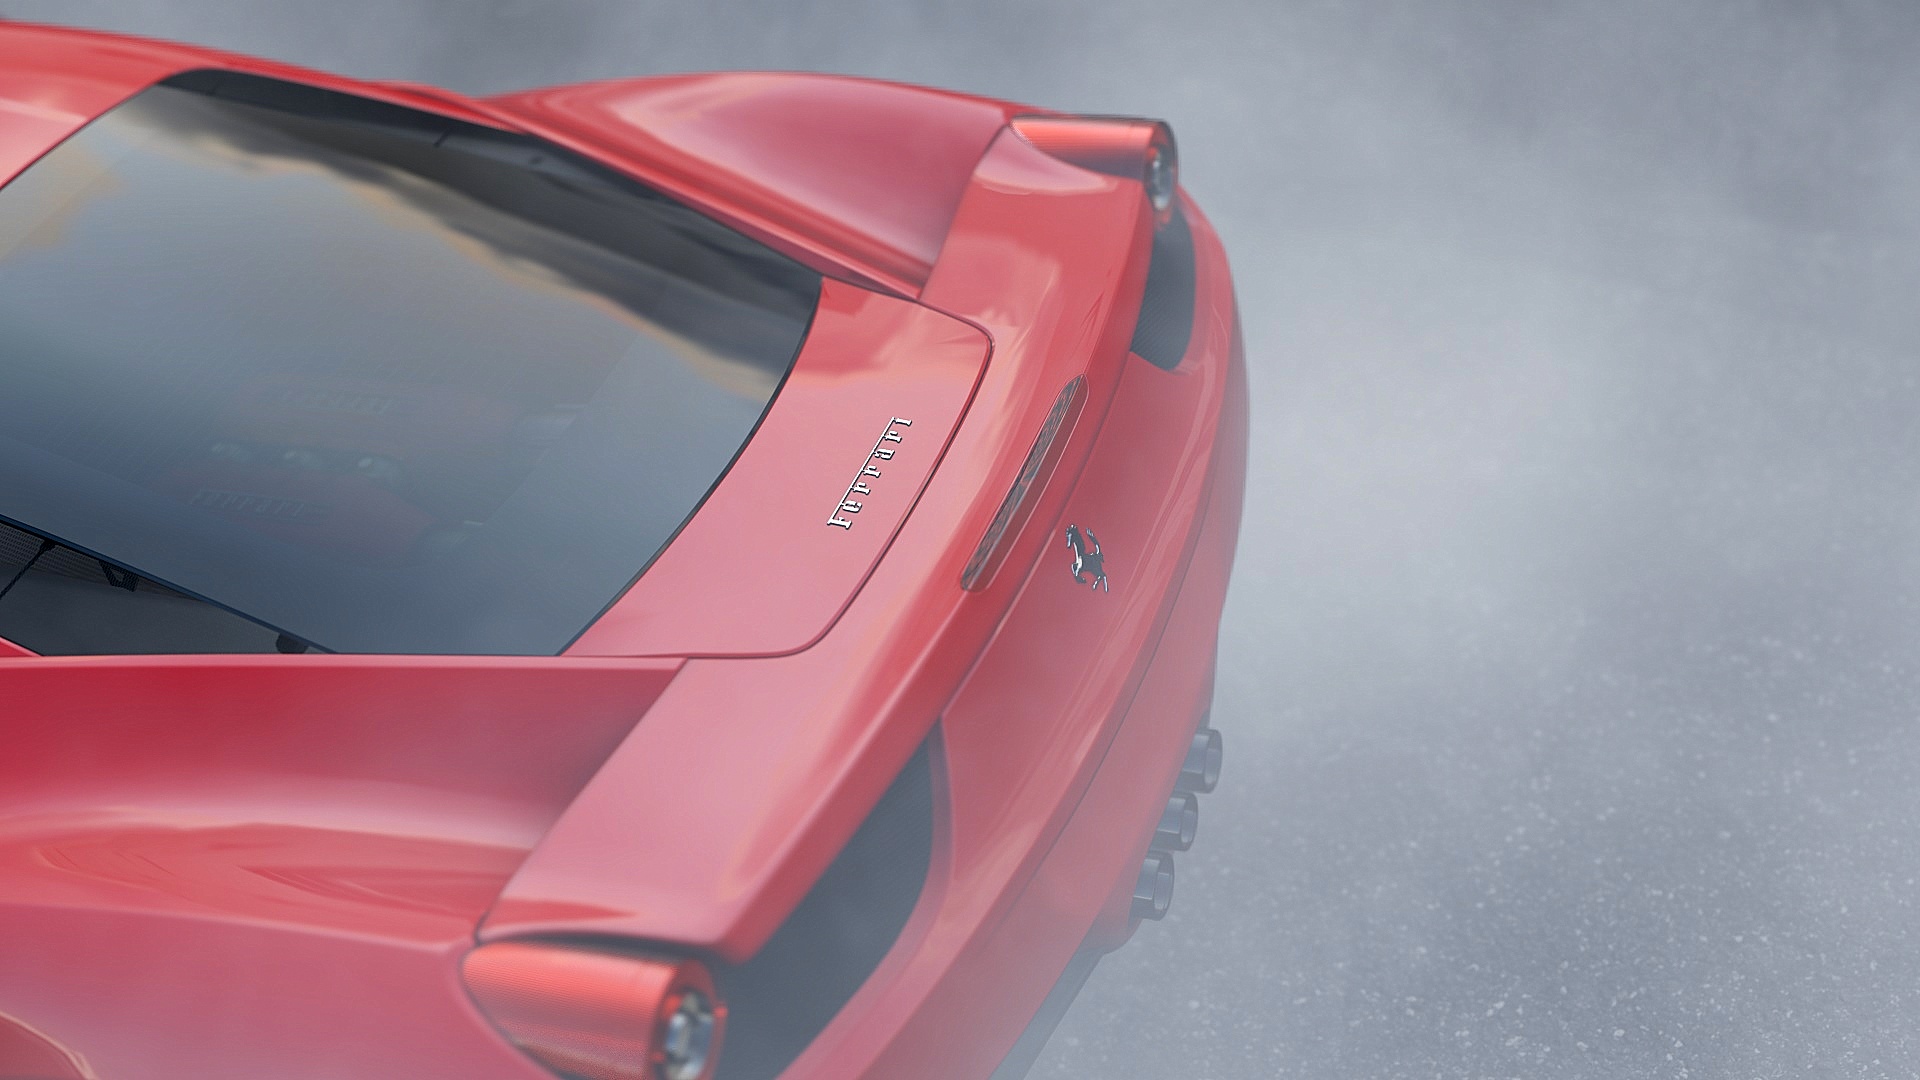
car, wheel, vehicle, sports car, bumper, supercar, model car, land vehicle, automobile make, automotive exterior, automotive design, luxury vehicle